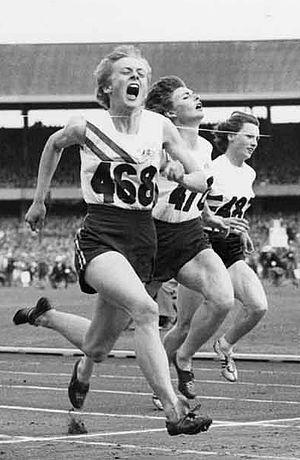
Elizabeth Alise Cuthbert, dite Betty Cuthbert, née le 20 avril 1938 à Sydney en Nouvelle-Galles du Sud et morte le 6 août 2017 à Mandurah, est une athlète australienne, quadruple championne olympique.
Marlene Judith Mathews puis mariée Willard, née le 14 juillet 1934 à Sydney, est une athlète australienne.
Le 100 mètres fait partie des épreuves inscrites au programme des premiers Jeux olympiques de l'ère moderne, en 1896, à Athènes. Le 100 m féminin se dispute pour la première fois lors des Jeux de 1928, à Amsterdam.